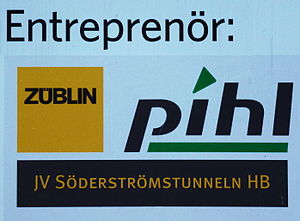
E. Pihl & Søn / Historie
Pihl og Züblin, Citybanen i Stockholm.
E. Pihl & Søn A.S., ofte blot Pihl, er en dansk entreprenørvirksomhed, der er blandt Danmarks ældste i branchen og samtidig blandt verdens mest internationalt arbejdende. Virksomheden har blandt andet stået for eller været involveret i flere meget kendte bygningsværker og prestigebyggerier som blandt andet Storebæltsbroen, Operaen på Holmen, Skuespilhuset, Tietgenkollegiet, Rigsarkivet, Field's, Den Blå Planet, renoveringen af Hotel D’Angleterre og moderniseringen samt udvidelsen af Industriens Hus på Rådhuspladsen i København. Virksomheden omsatte for 5,4 milliarder kr. og beskæftigede 3.400 ansatte i 2012.